Ed Koch

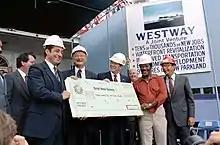
President Ronald Reagan presenting Ed Koch and other New York leaders, including Governor Mario Cuomo, with a check for Westway Project Funds, September 1981

When Koch entered office the city was facing multiple serious issues. The city was in financial crisis, crime rates were soaring, and the city was still recovering from a major blackout and looting. Koch instituted austerity measures which put the city on better financial foundations for his second term.